Berlin Yorckstraße station

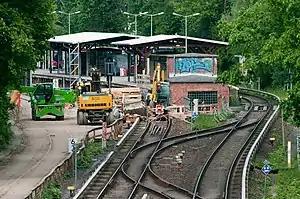
Yorckstraße (Großgörschenstraße) S-Bahn station, platforms and tracks

Berlin Yorckstraße is an S-Bahn and U-Bahn station located in the Schöneberg locality of central Berlin, Germany.